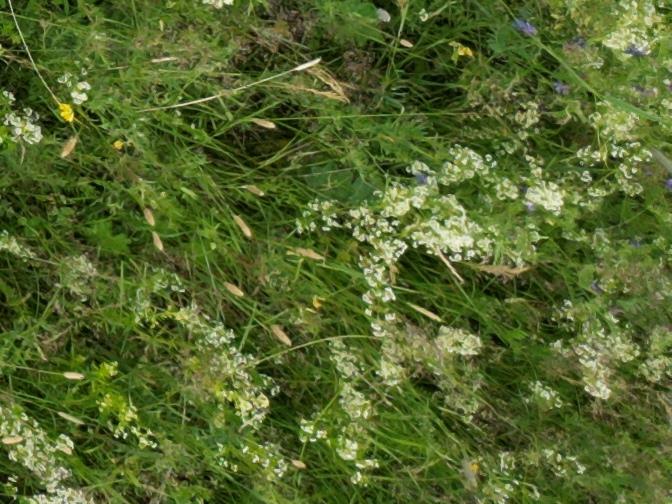
Flowers visible: yarrow flowers, yarrow flowers